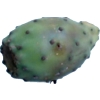
Label: cactus_fruit_green